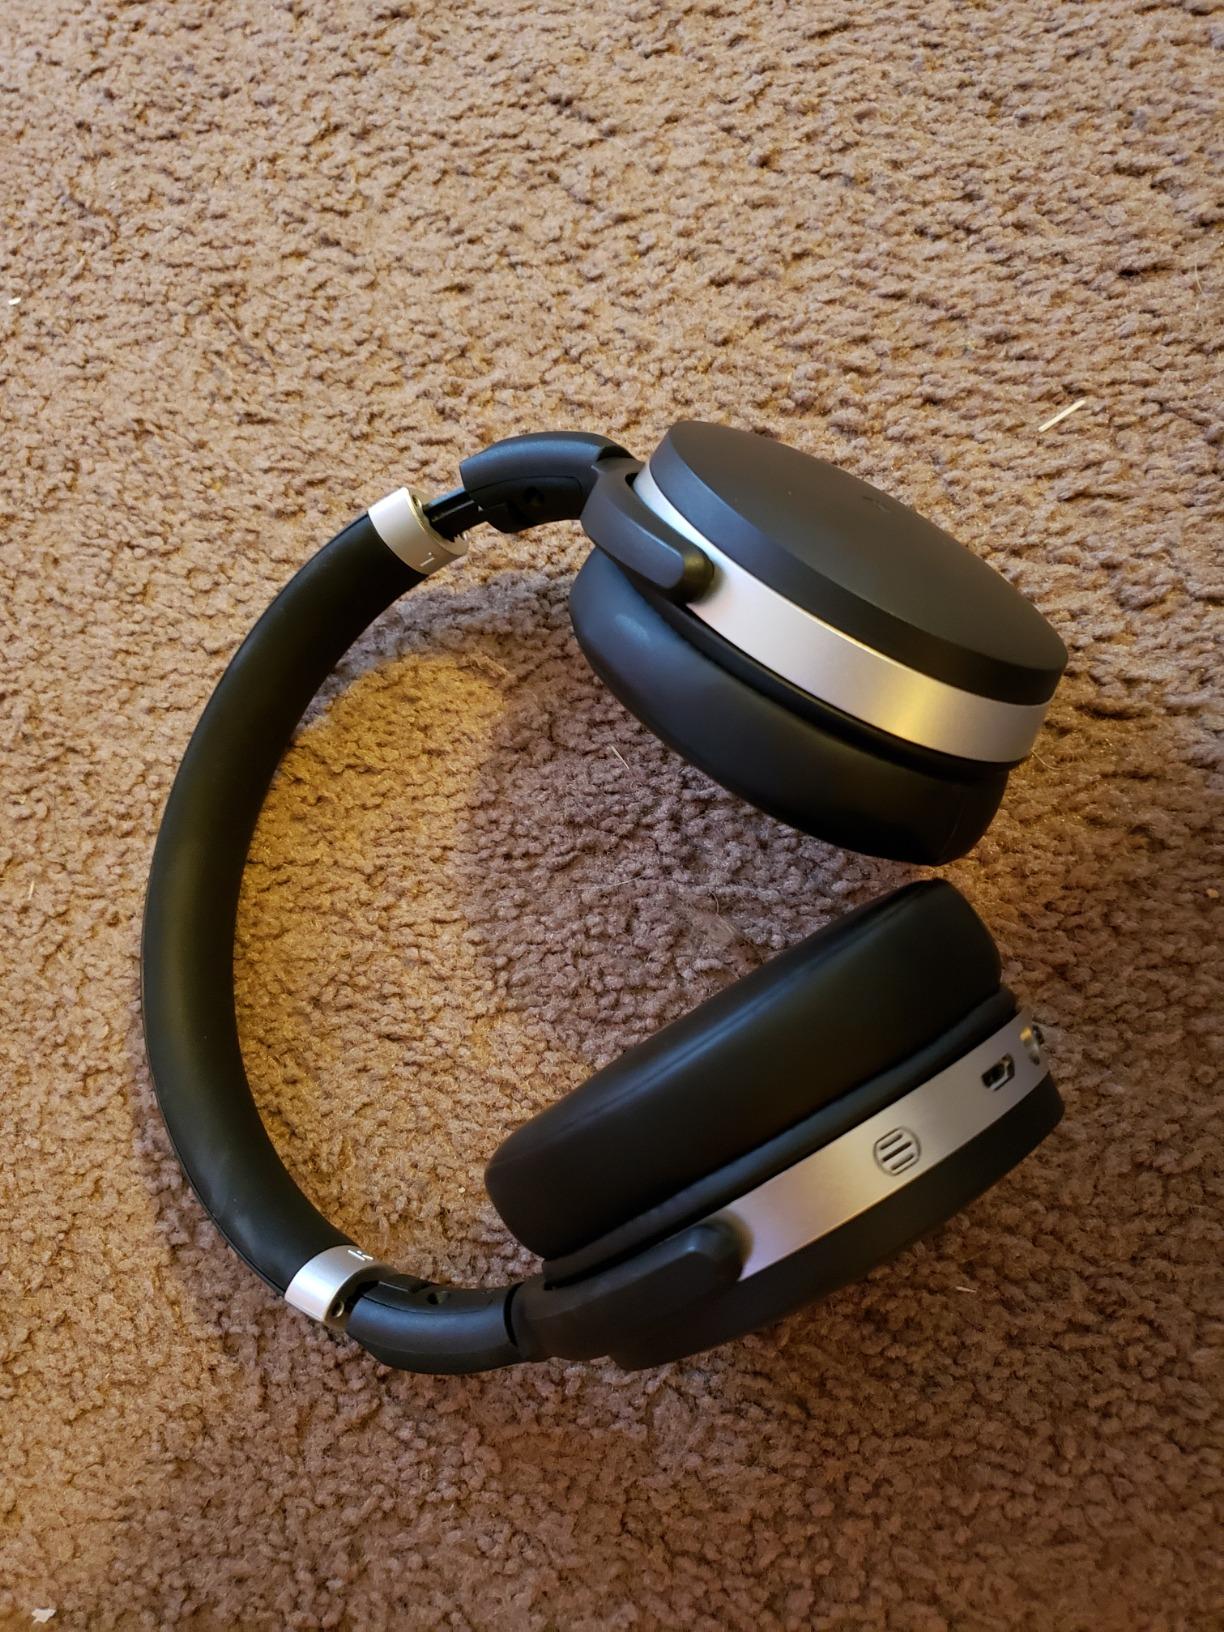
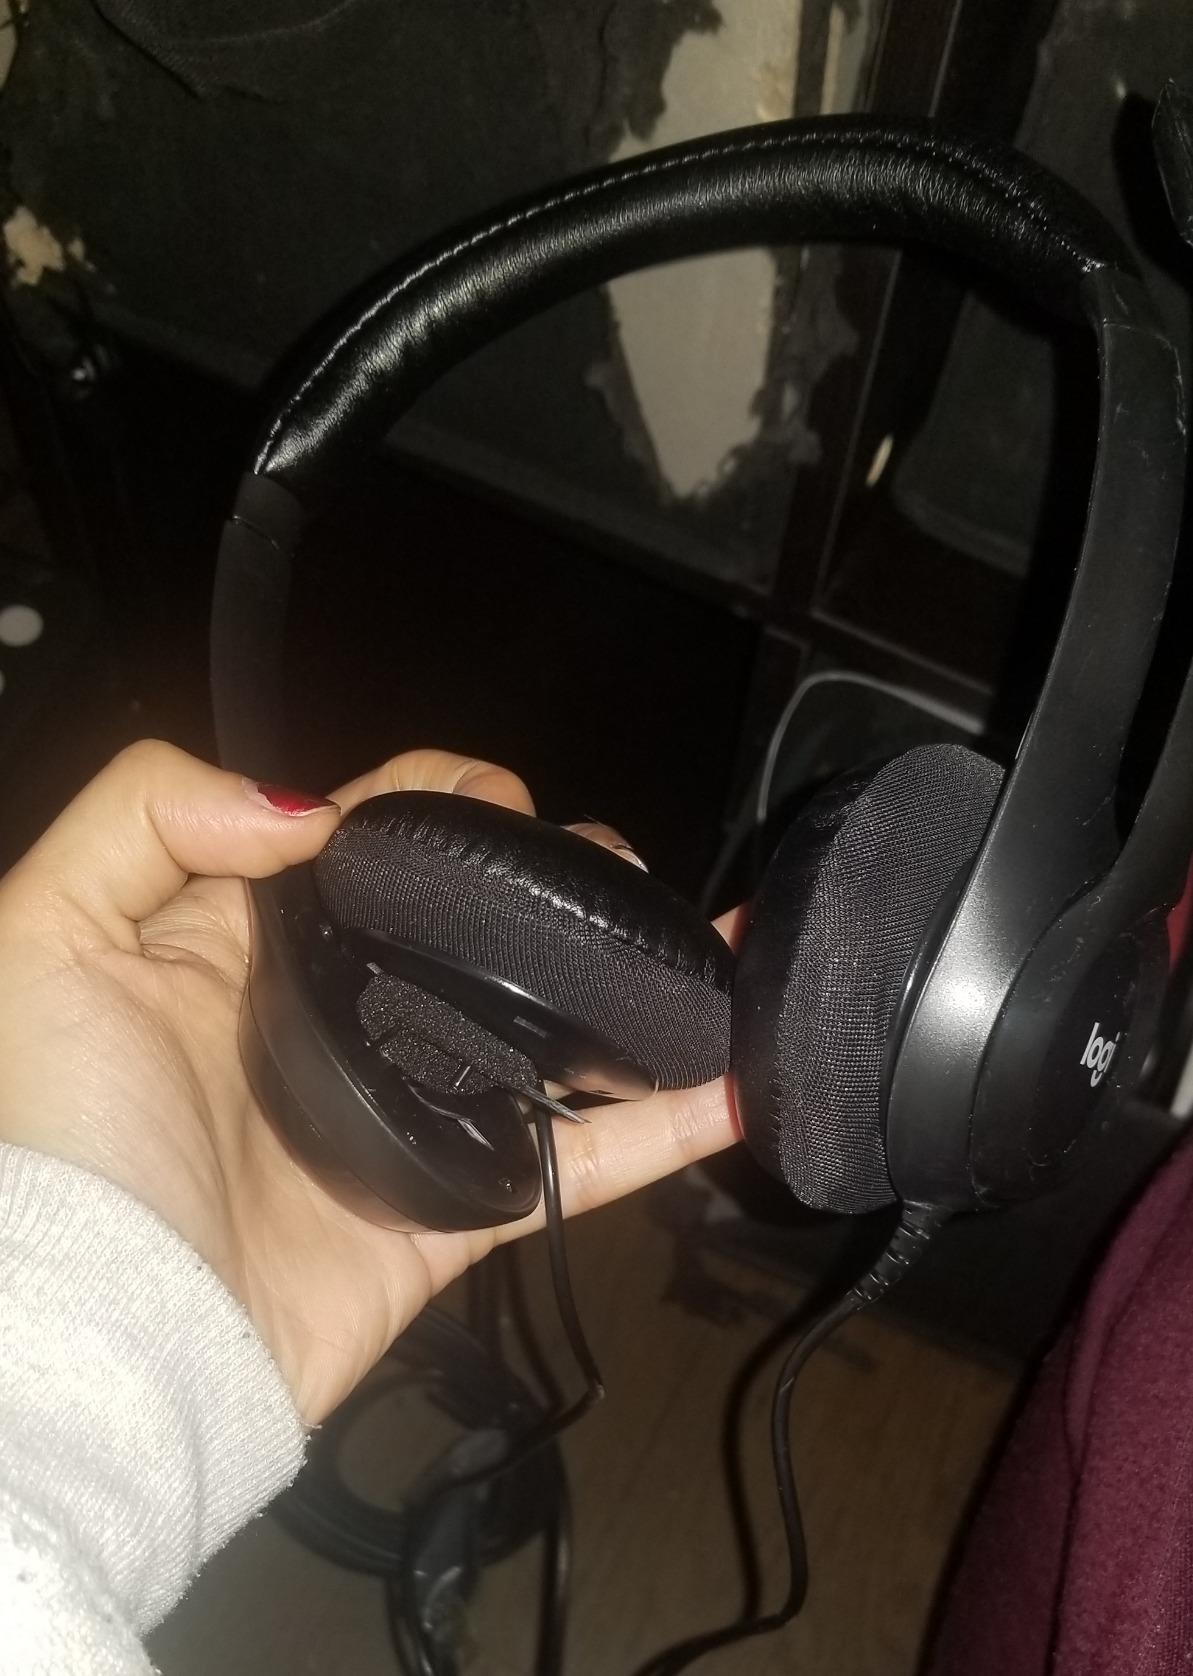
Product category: headphones
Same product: no